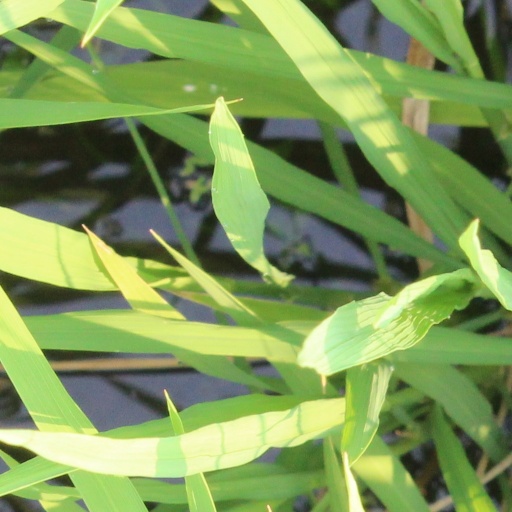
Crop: rice